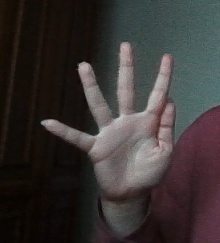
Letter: sheen